Buffalo City Hall

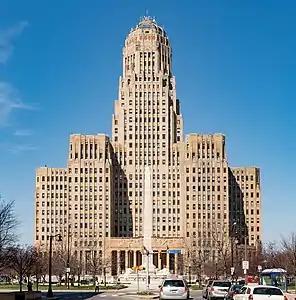
Buffalo's City Hall

Buffalo City Hall is the seat for municipal government in the City of Buffalo, New York. Located at 65 Niagara Square, the 32-story Art Deco skyscraper was completed in 1931 by Dietel, Wade & Jones.